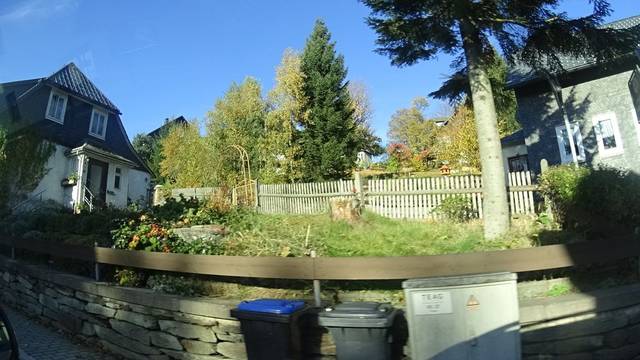
Region: Germany
Coordinates: 50.513, 11.217